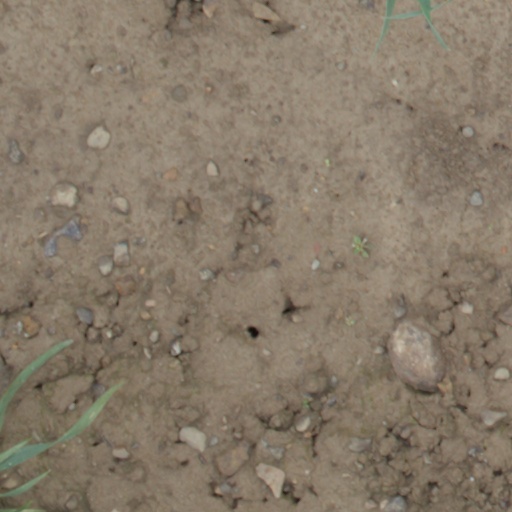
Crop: wheat